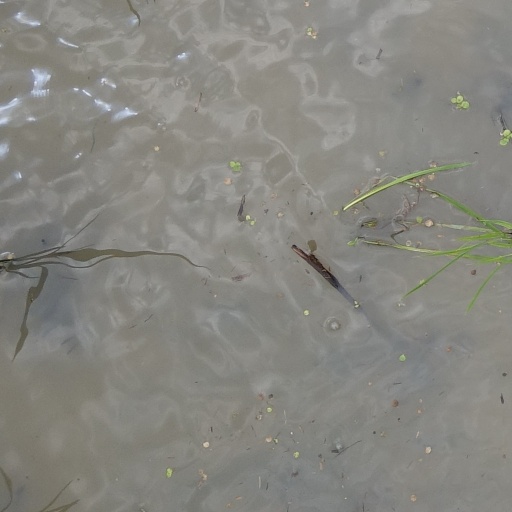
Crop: rice